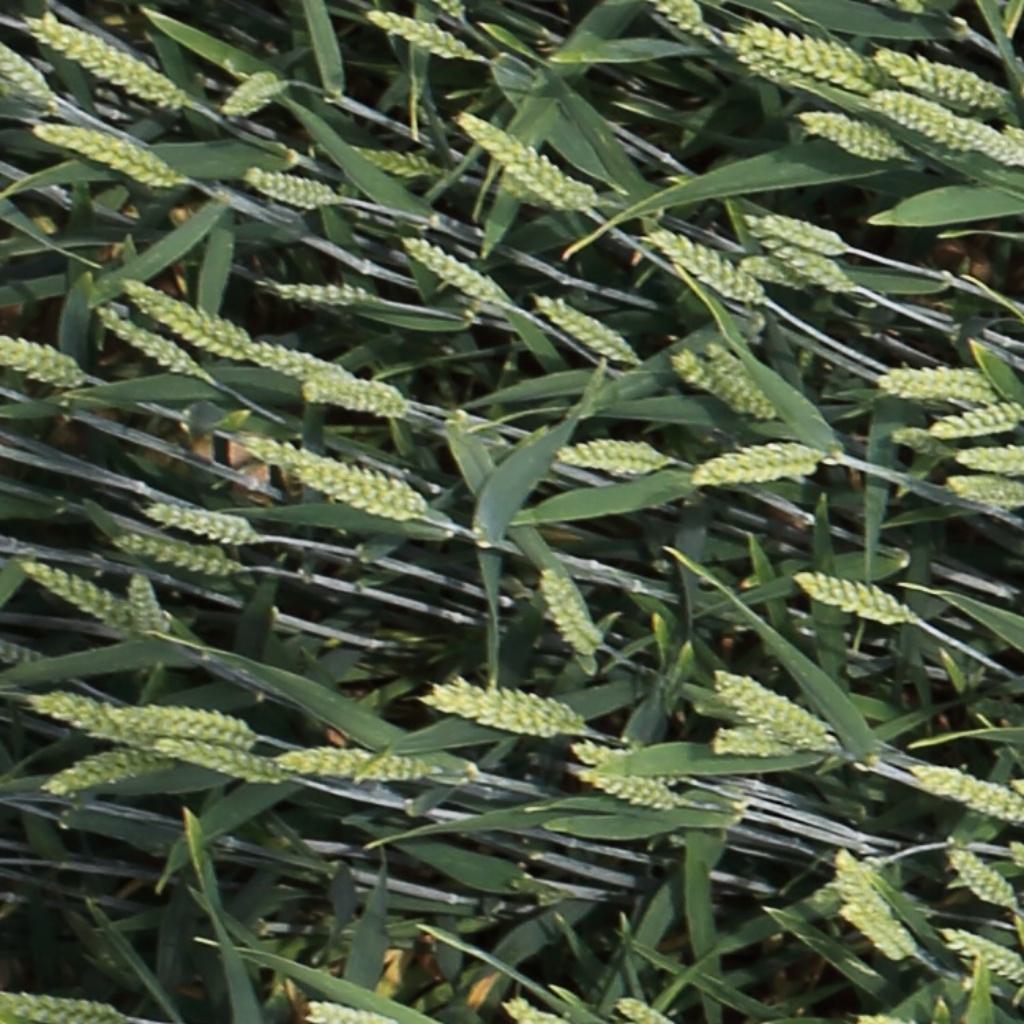
Country: Switzerland
Location: Usask
Wheat development stage: Filling